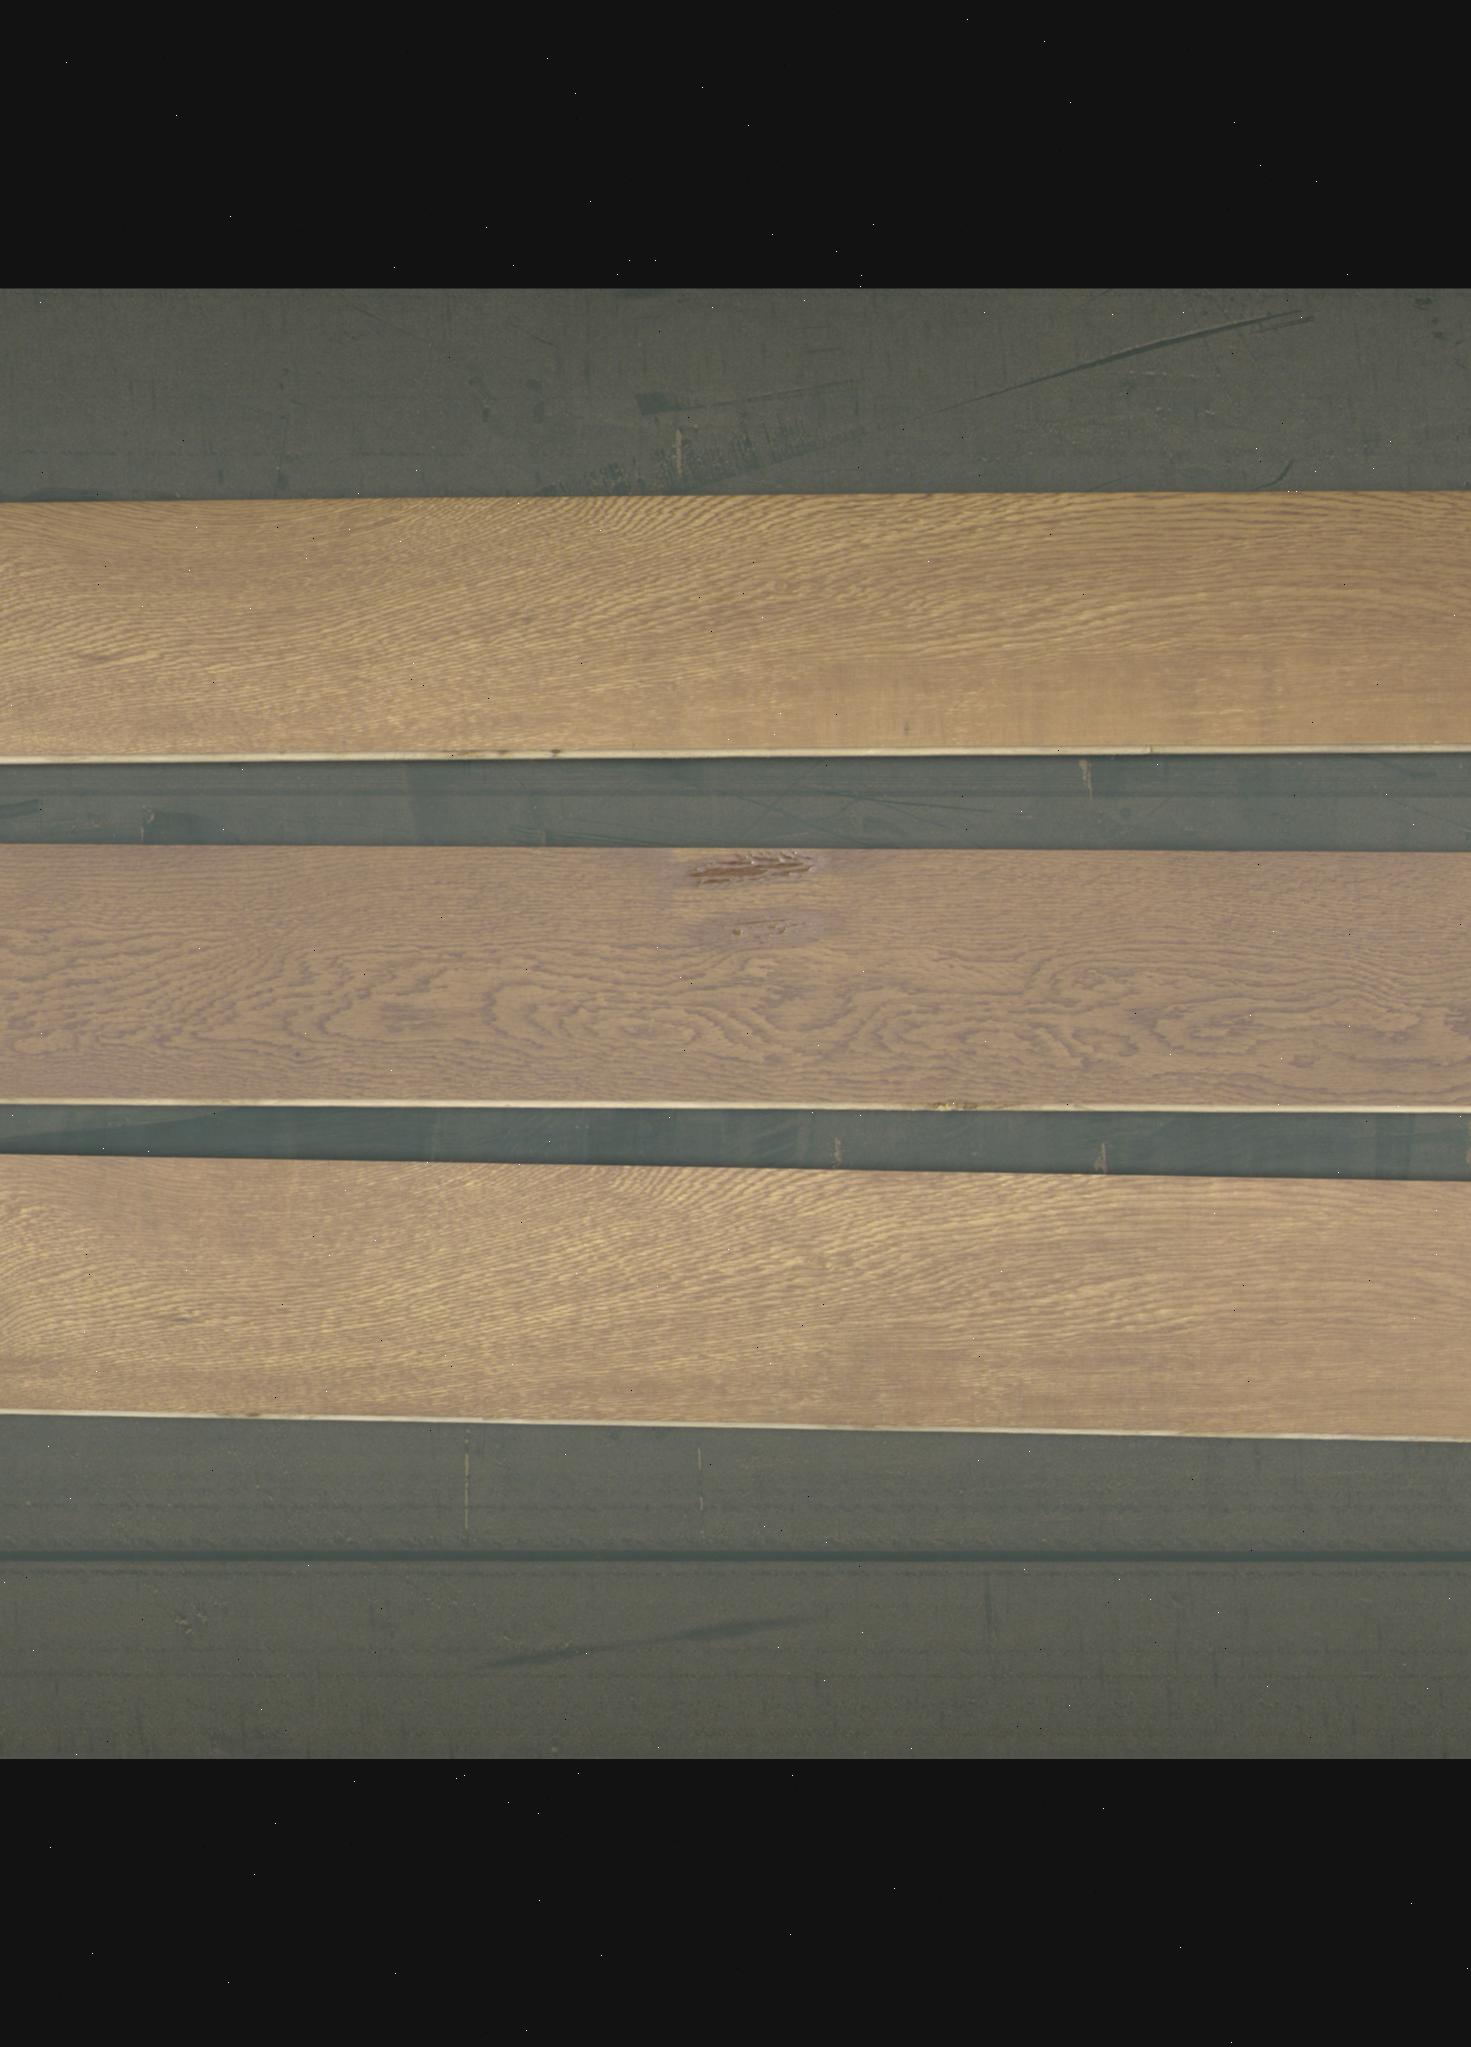
Label: mixers